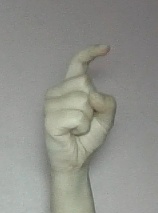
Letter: ra